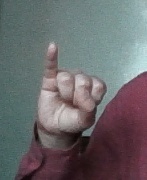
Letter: meem